Catholic Church in Germany

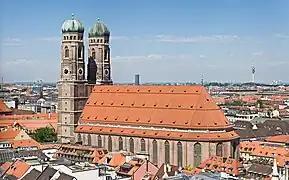
Munich Frauenkirche. Cathedral of the Archbishop of Munich and Freising.

In the mid-19th century, the Catholic Church was also seen as a political power, even in Protestant Prussia, exerting a strong influence on many parts of life. However, from the Catholics' point of view (especially where Catholics were the majority as in the Rhineland Province, the Saar, Alsace and Loraine, and Silesia), Catholics often felt intimidated by self-consciously Protestant rulers, especially when an anti-Catholic campaign was carried on at many levels and would involve "the banishing of priests and nuns from the country, the driving of bishops from their chairs, the closing of schools, the confiscation of church property, the disruption of church gatherings, the disbanding of Catholic associations, and an open feud with the Vatican.